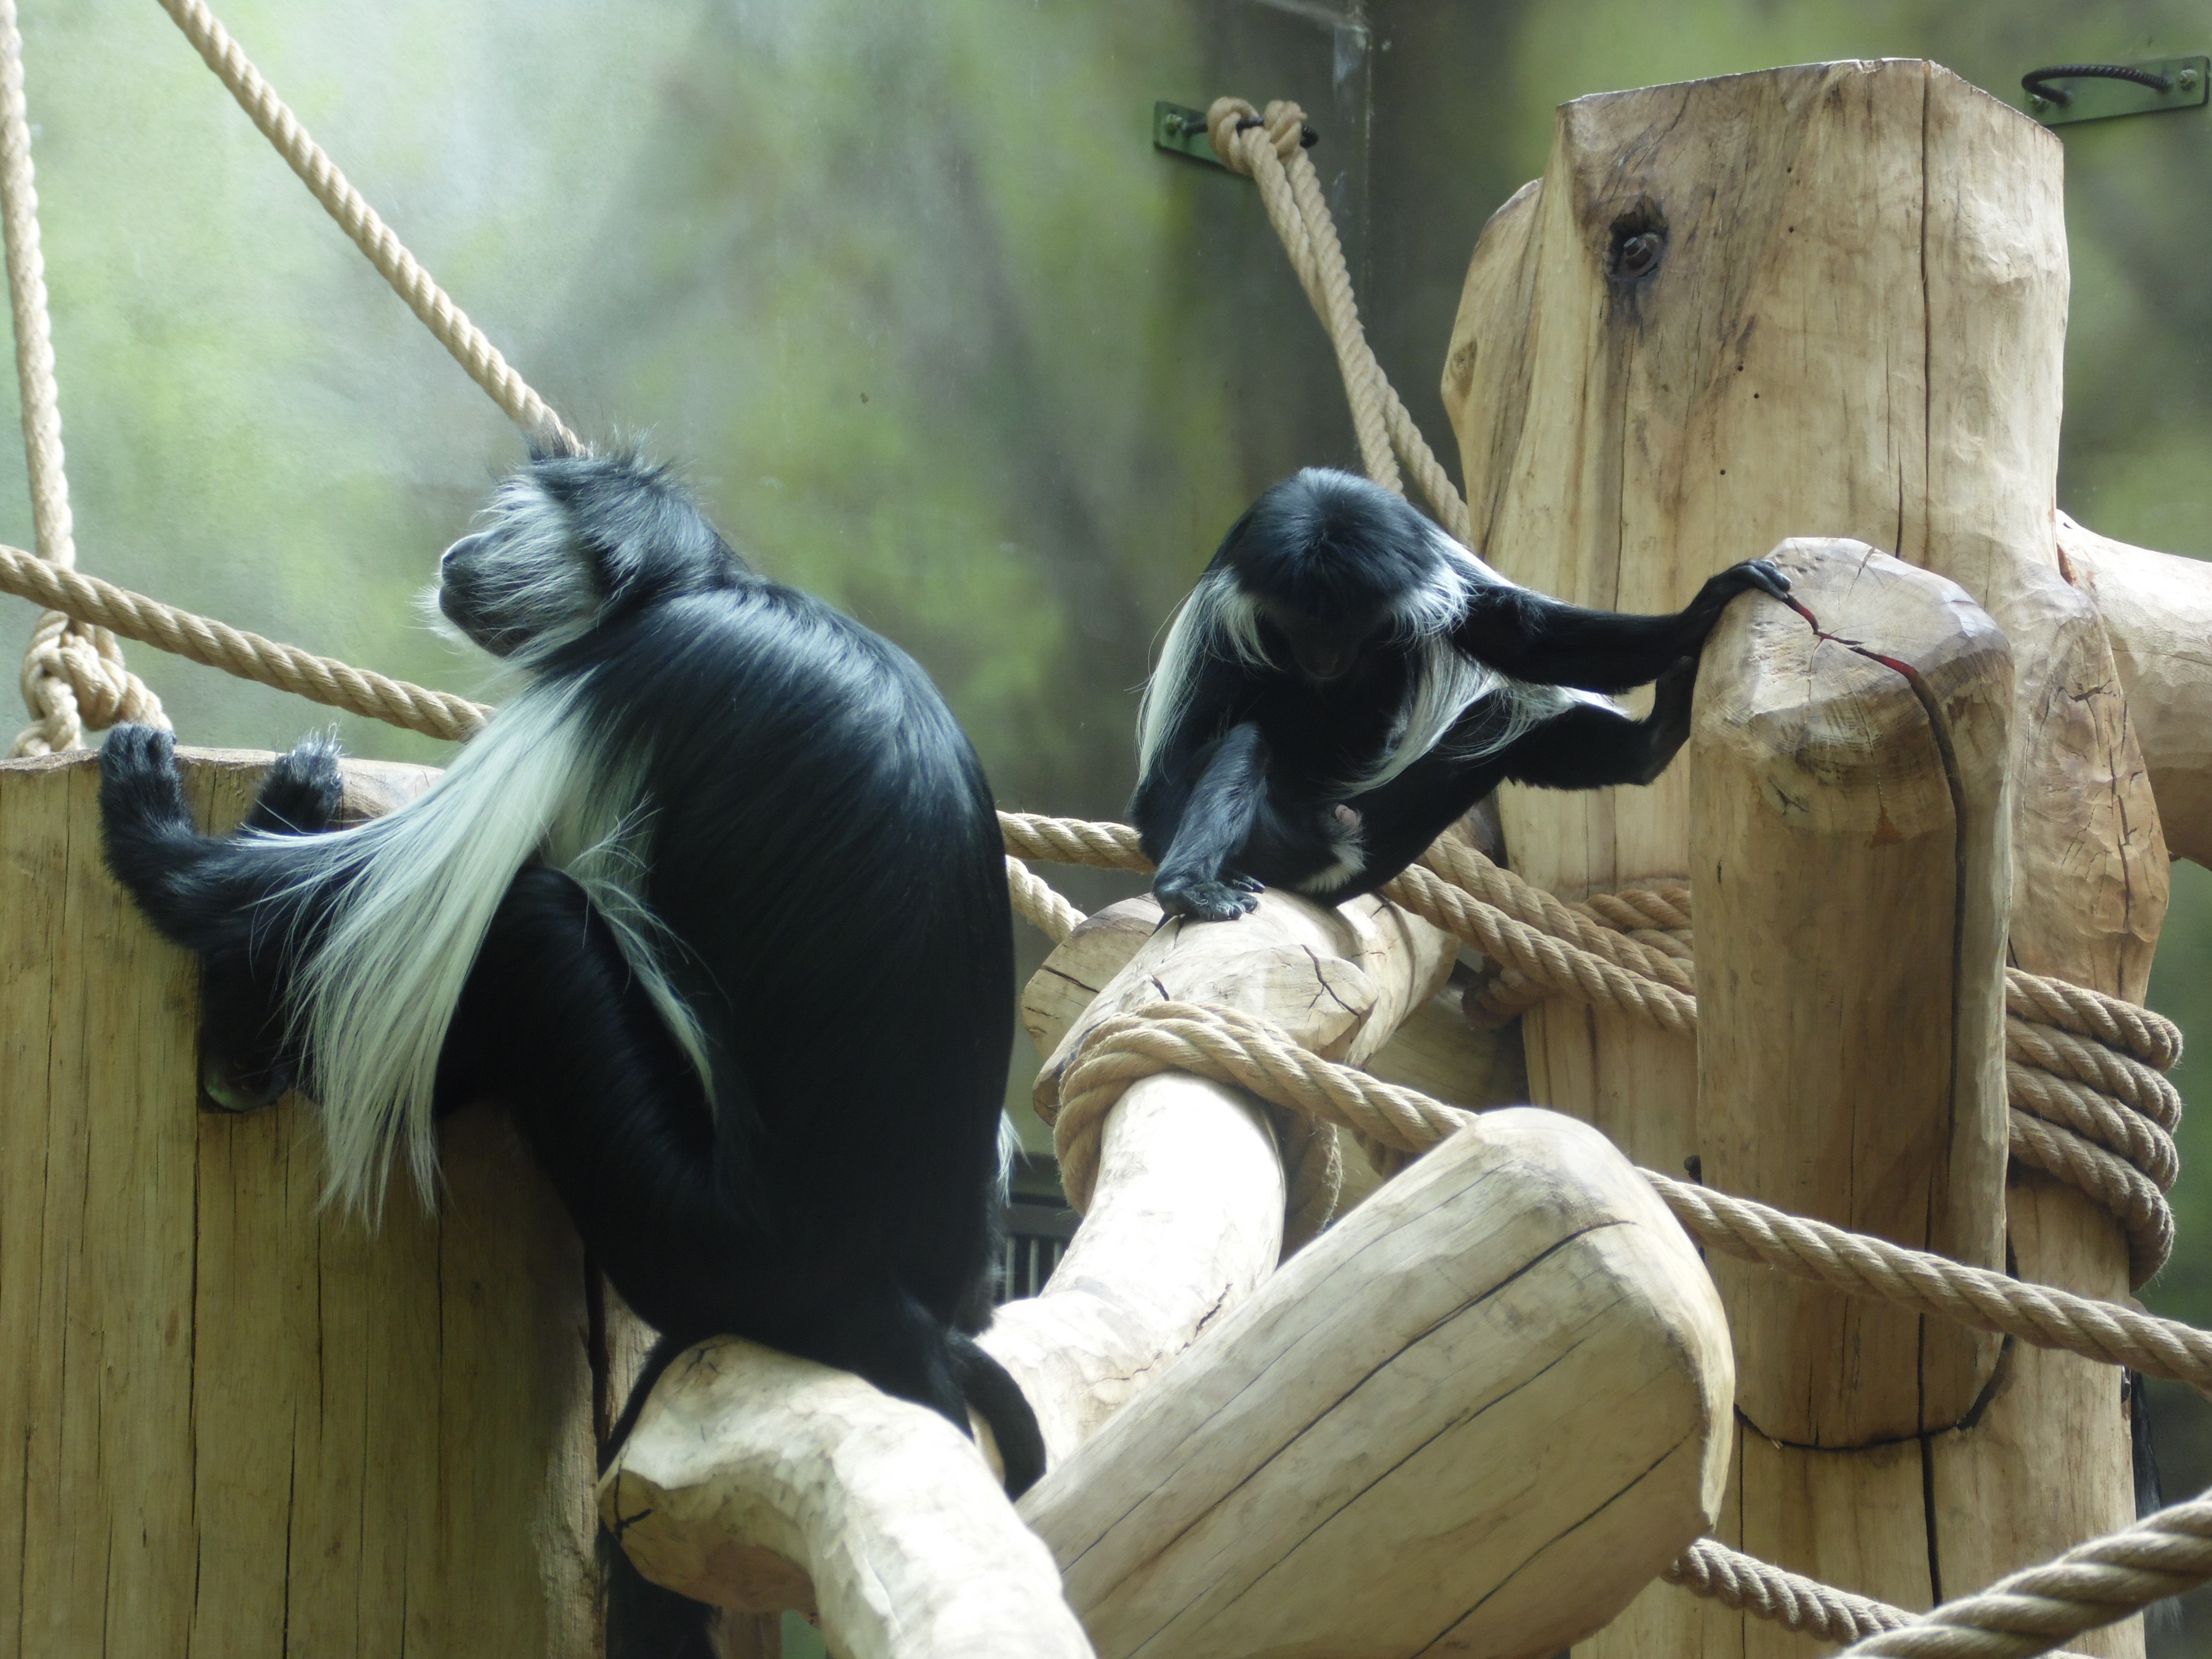
nature, animal, zoo, horn, mammal, fauna, wild animal, sculpture, art, animals, monkeys, zoological garden